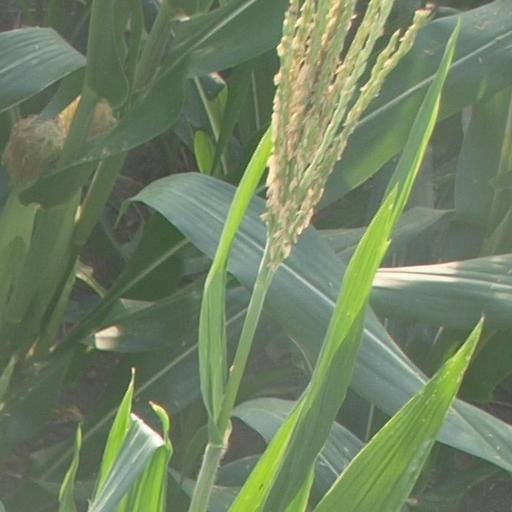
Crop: maize; corn